P. K. van der Byl

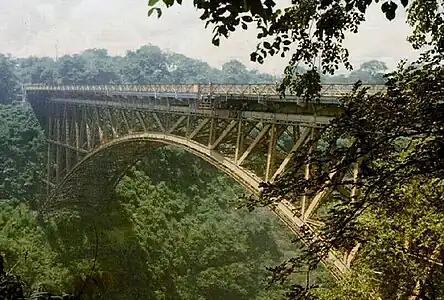
The Victoria Falls Conference took place at the centre of the Victoria Falls Bridge in August 1975.

Gradually the South Africans grew unwilling to help Rhodesia. The remaining 200 South African policemen transferred to help in the guerilla war were removed suddenly in August 1975, a move which appeared to precede even more disengagement. Van der Byl responded in a speech on 8 August which asserted that "The terrorists who are trained and equipped outside our border and who invade our country with the willing help of other governments are here for a much wider purpose than the overthrow of Rhodesia. They are here to represent a force which sees Rhodesia as just one more stepping stone to victory over South Africa because they see South Africa as a vital key to the security of America, Europe and the rest of the western world."